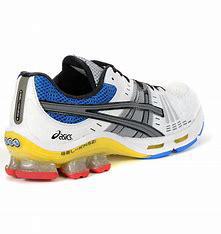
Brand: Asics
Model: 100